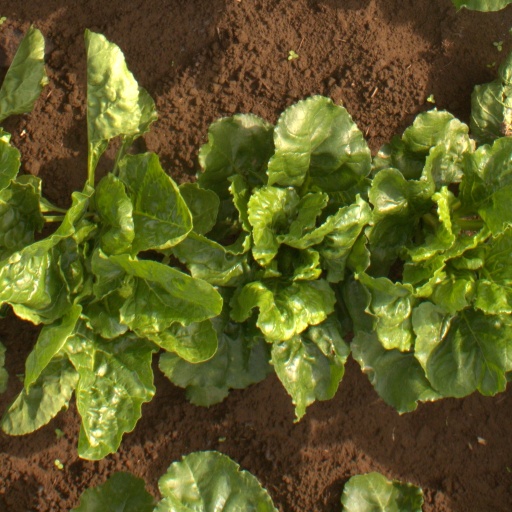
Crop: sugar beet